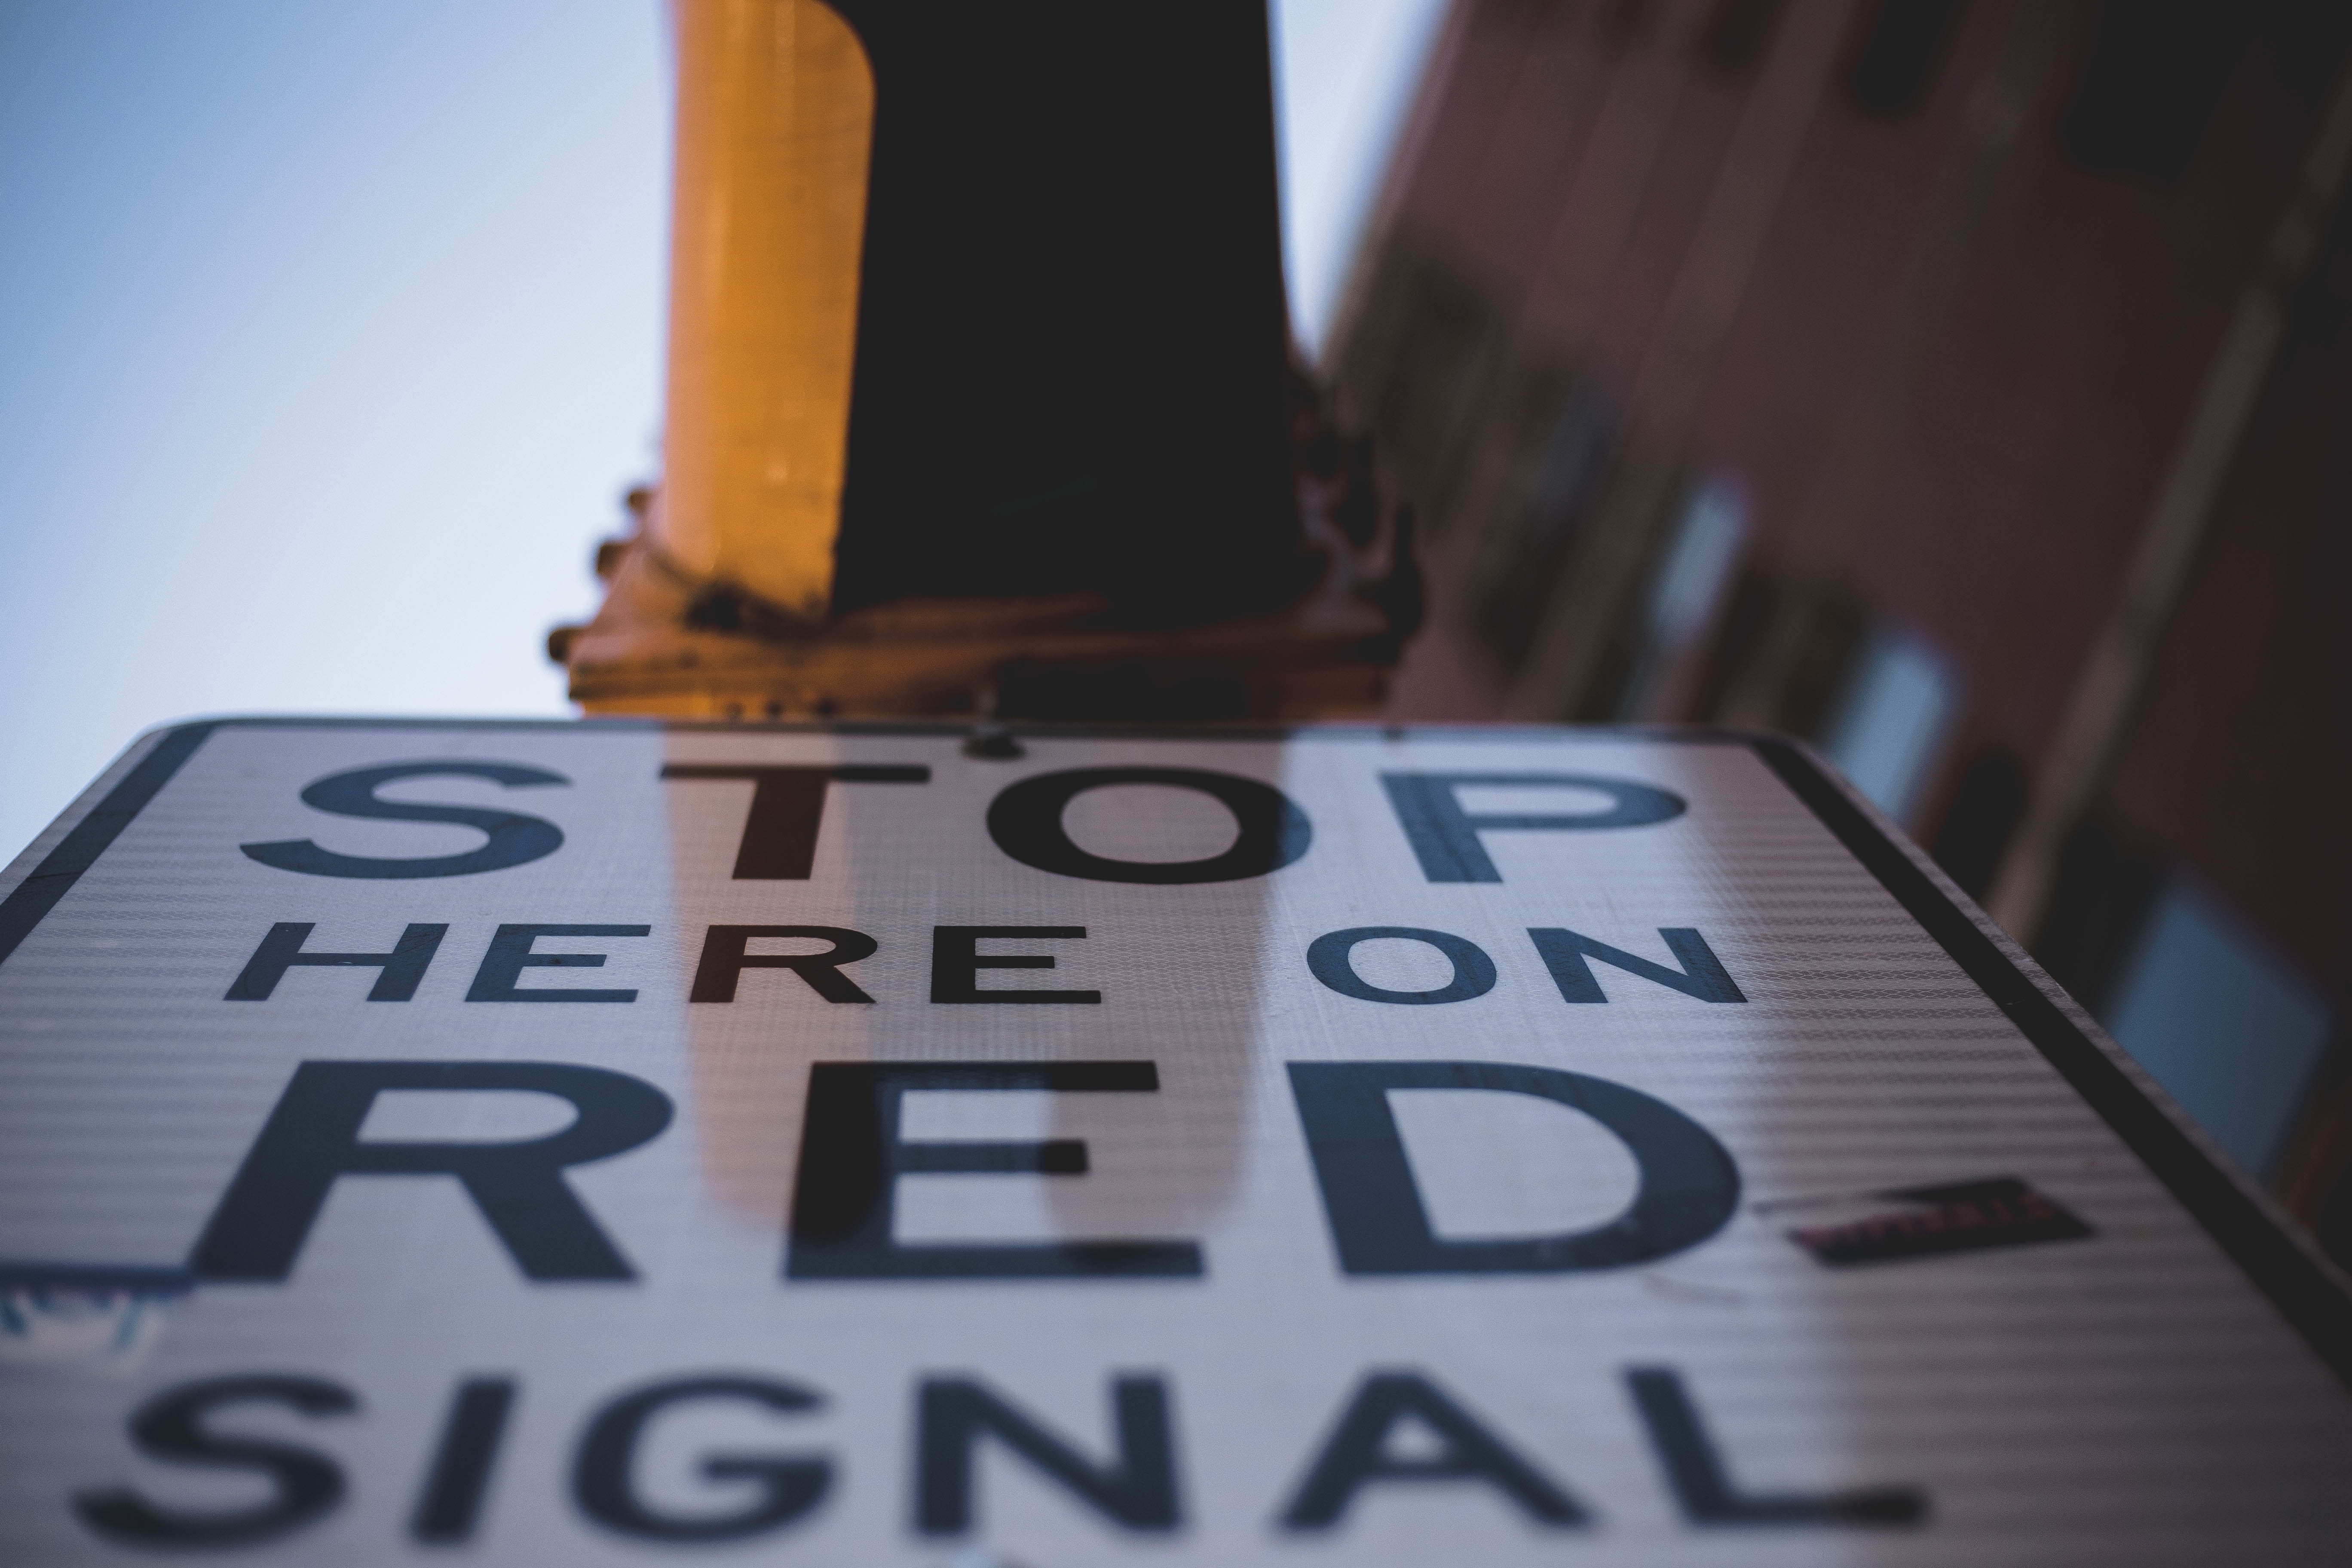
font, signage, brand, number